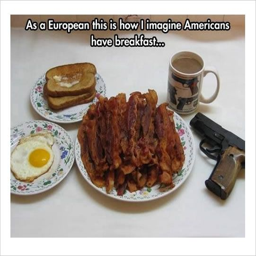
as country i can confirm that this is indeed a typical breakfast .